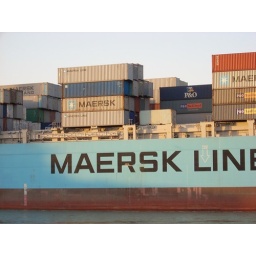
Ok, not really, but when we were walking to dinner a big ass boat went by on the river.